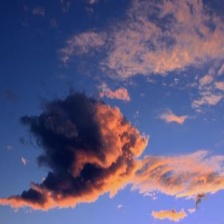
Cloud type: Stratocumulus